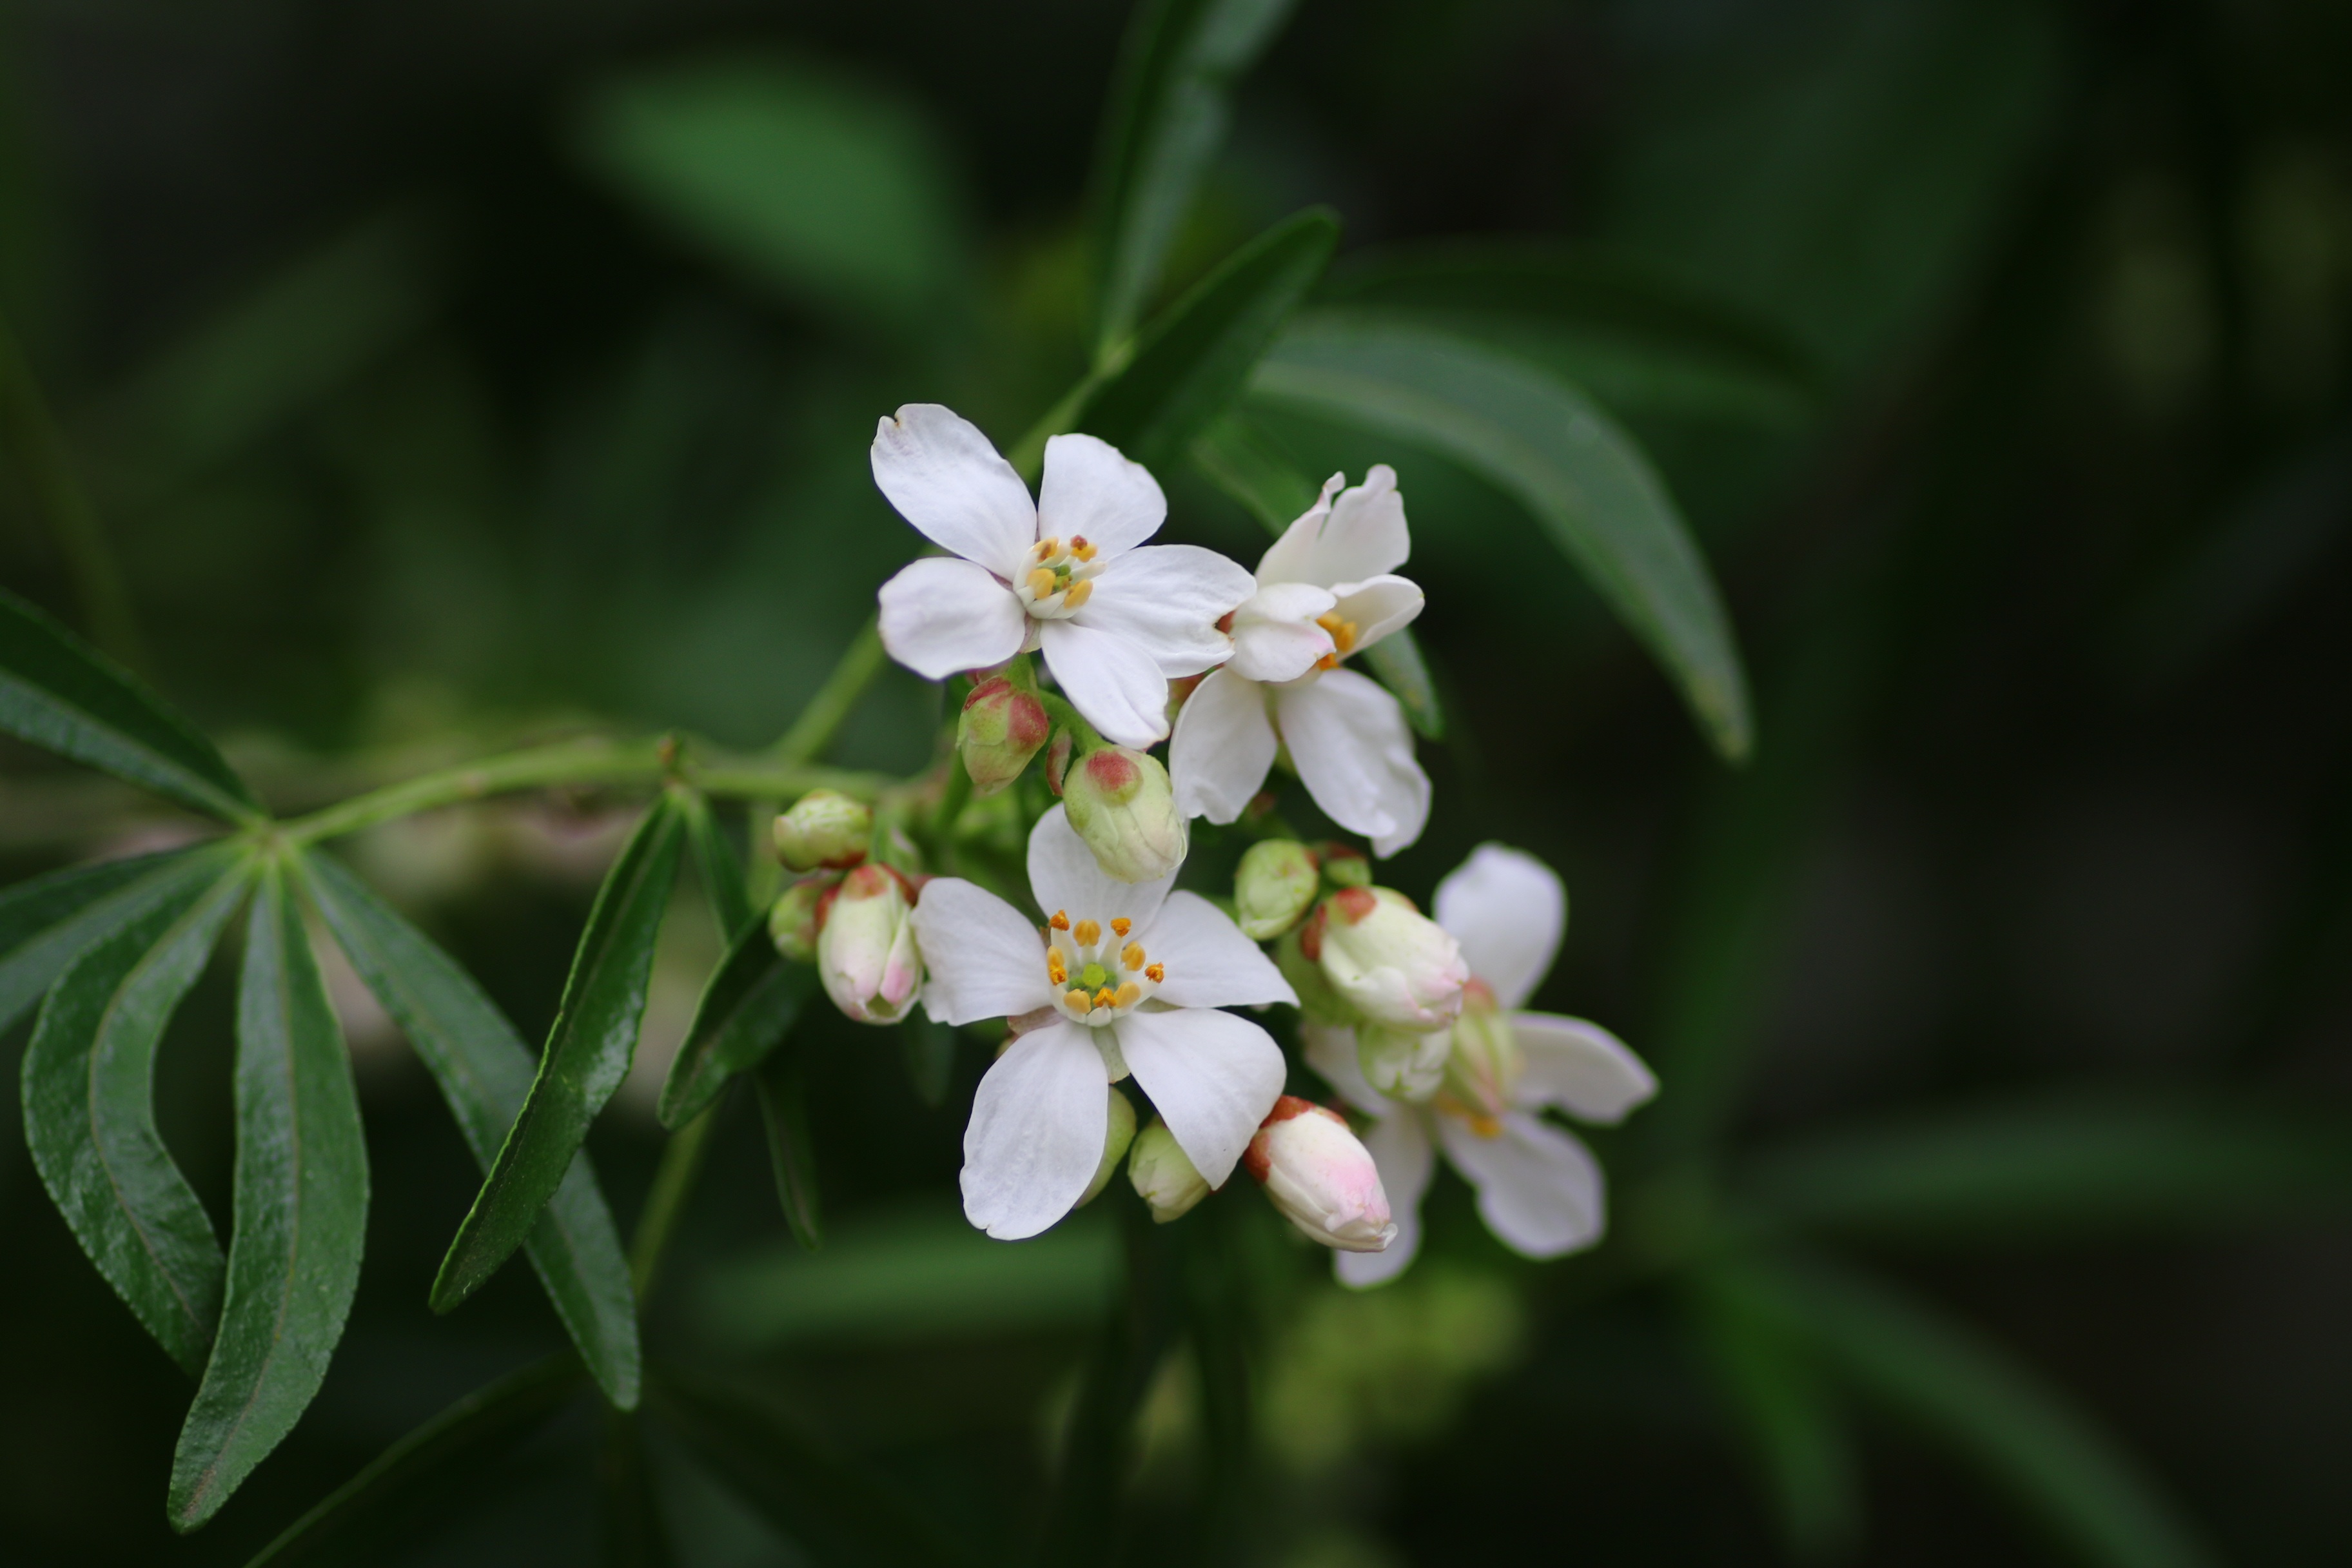
nature, blossom, plant, white, flower, green, herb, botany, garden, flora, wildflower, shrub, macro photography, jasmine, flowering plant, orange mexico, choisya, land plant